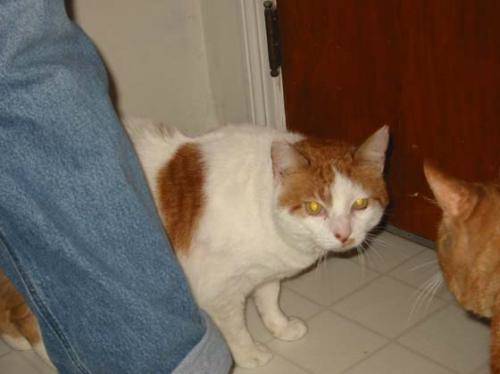
Label: cat